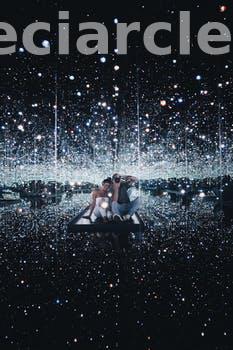
Label: Watermark